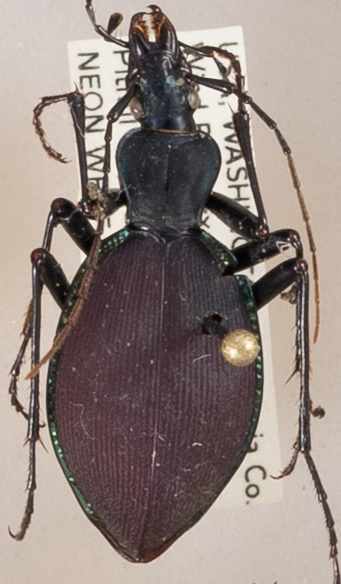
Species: Scaphinotus angusticollis
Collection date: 2018-05-22
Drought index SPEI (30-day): -2.09
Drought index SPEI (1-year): -0.39
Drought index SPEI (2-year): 0.71